Hydrogen sensor

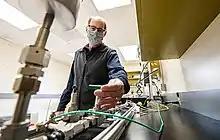
Greg Glatzmaier, at the National Renewable Energy Laboratory, determines the high-temperature thermal and mechanical stability of sealants used in a lab prototype of the integrated hydrogen sensor separator module.

A hydrogen sensor is a gas detector that detects the presence of hydrogen. They contain micro-fabricated point-contact hydrogen sensors and are used to locate hydrogen leaks. They are considered low-cost, compact, durable, and easy to maintain as compared to conventional gas detecting instruments.